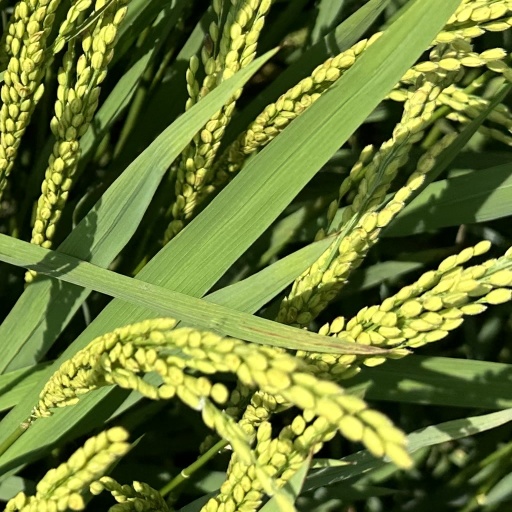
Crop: rice